Gastropoda

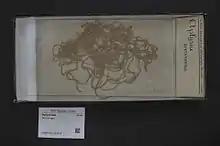
Egg strings of an Aplysia species.

Courtship is a part of the behavior of mating gastropods with some pulmonate families of land snails creating and utilizing love darts, the throwing of which have been identified as a form of sexual selection.